Naujaat

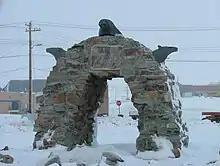
Arctic Circle arch

Naujaat is at the north end of Roes Welcome Sound which separates Southampton Island from the mainland. On the east side of Naujaat Frozen Strait leads east to Foxe Channel. The hamlet is located exactly on the Arctic Circle, on the north shore of Naujaat and on the south shore of the Rae Isthmus. Transport to the community is provided primarily by air and by an annual sealift. Naujaat is home to a wide variety of animals including polar bears, caribou, seals, whales, and walrus. There are also approximately one hundred species of birds in the area, including gyrfalcons and peregrine falcons.